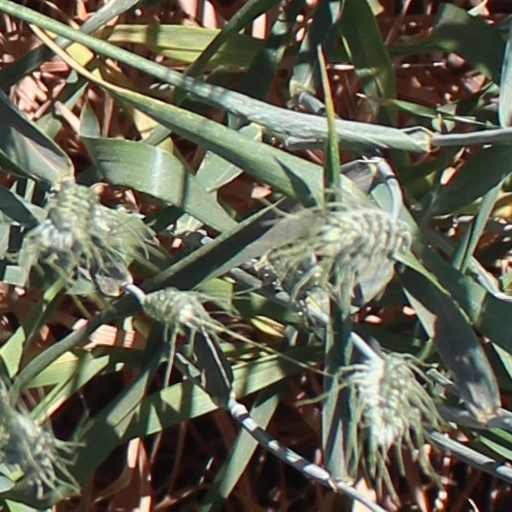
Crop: wheat